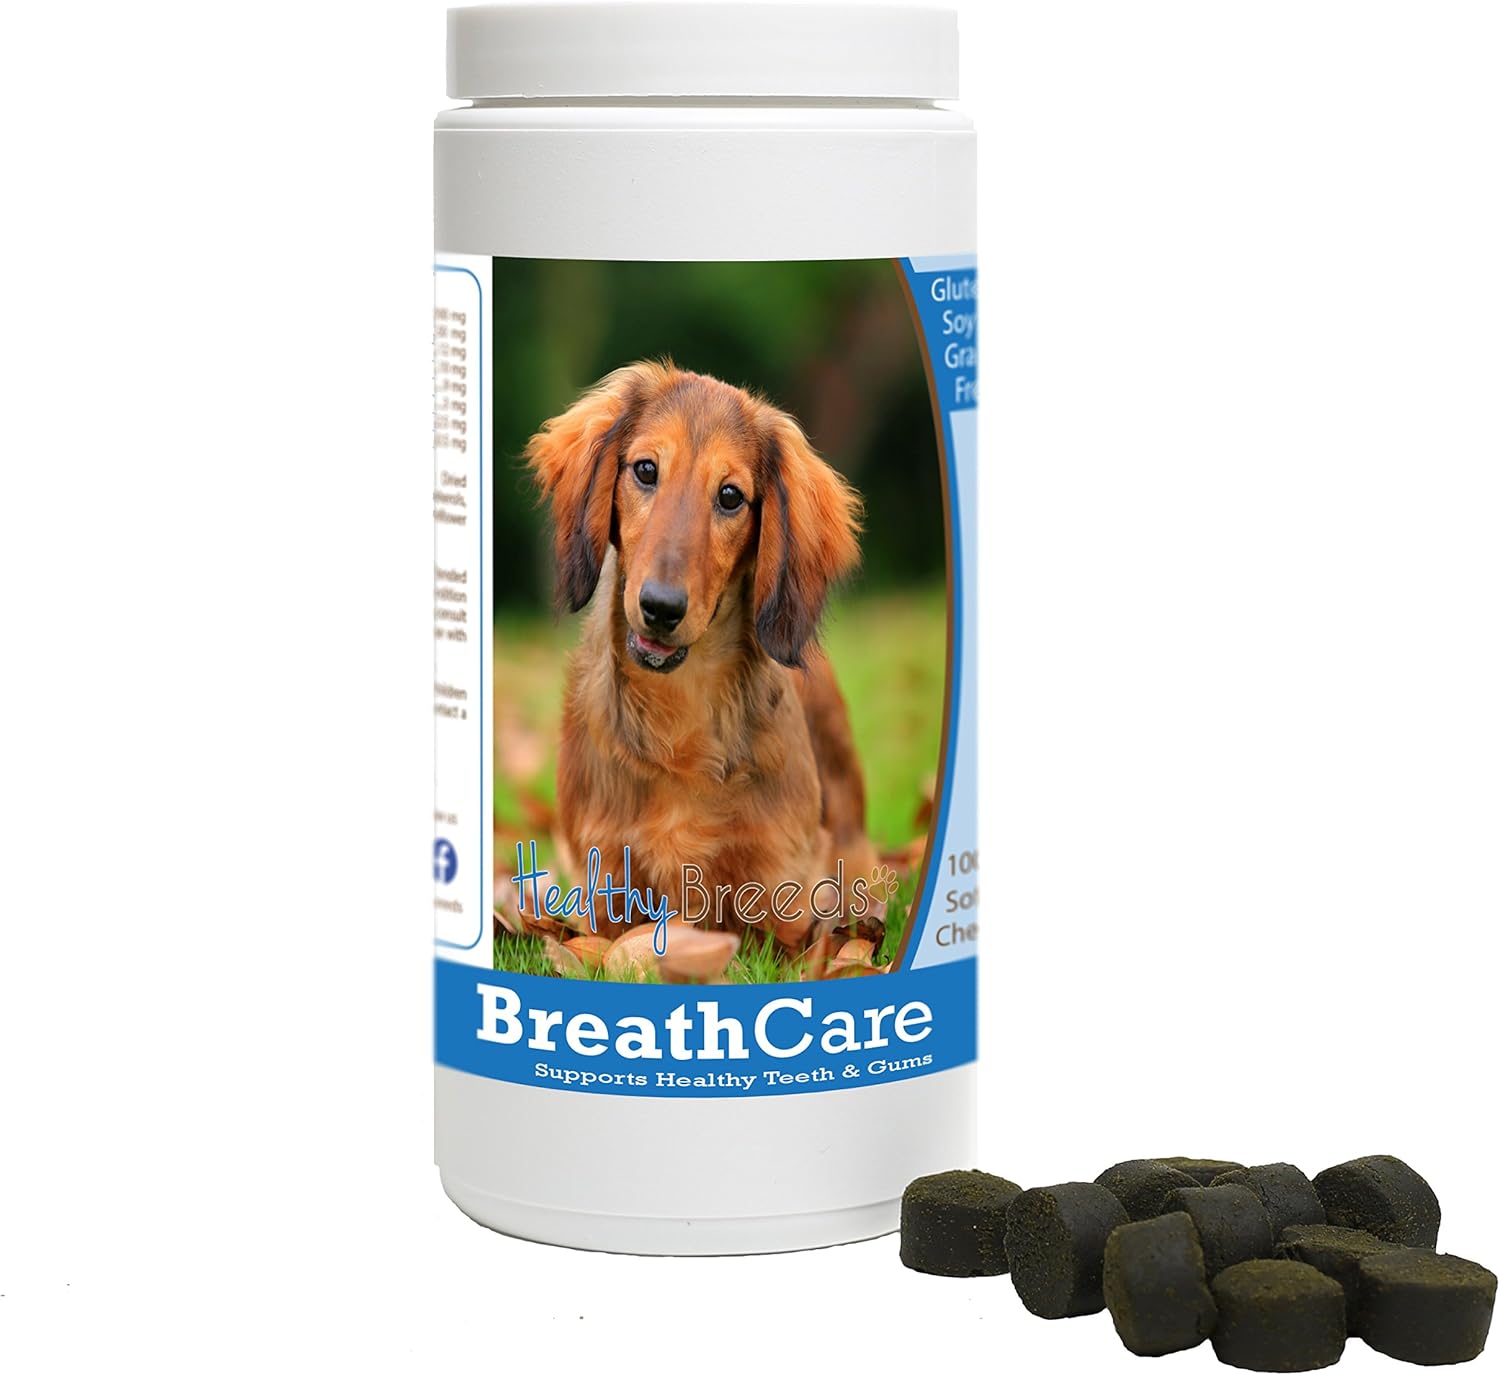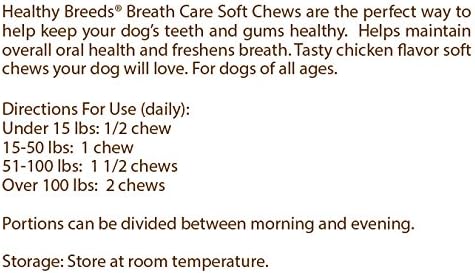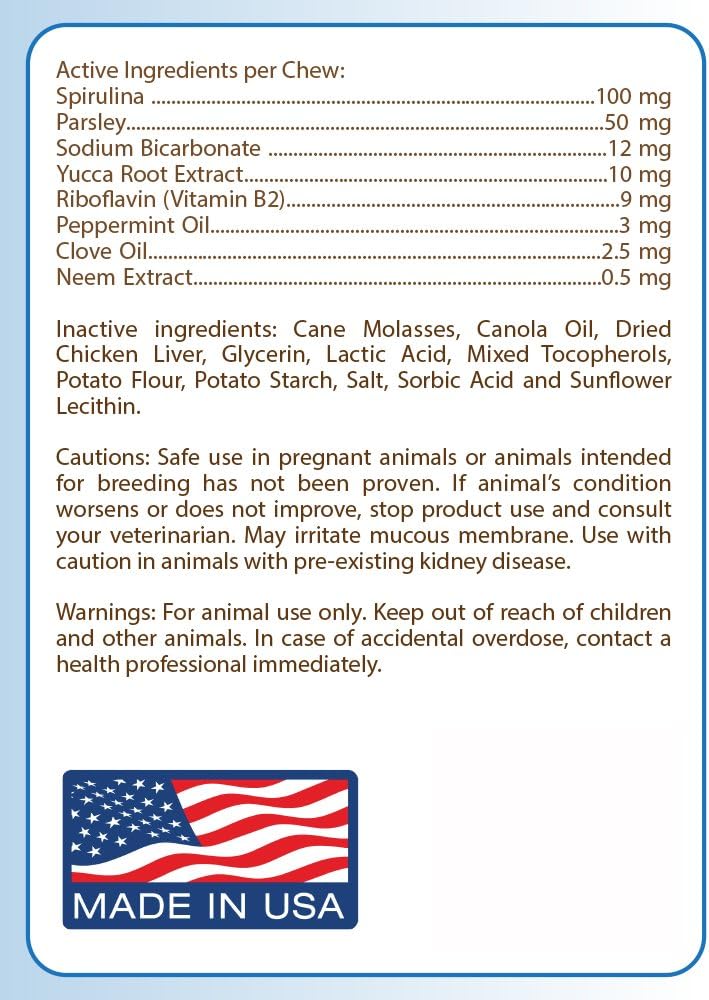
Healthy Breeds Dachshund Breath Care Soft Chews for Dogs 60 Count
Category: Pet Supplies
Healthy Breeds breath care soft chews are the perfect way to help keep your dog’s teeth and gums healthy. Helps maintain overall oral health and help keep breath fresh. These are highly palatable and easy to chew for dogs of all ages. With our gluten free formula, this is a tasty supplement soft chew that your dog will love!.
Features: Healthy Breeds Breath Care Soft Chews are veterinarian formulated to freshen breath as well as support healthy teeth & gums! | GLUTEN GRAIN & SOY FREE - Feel good giving your dog these chews! | EASY ADMINISTRATION - Our tasty chicken flavored chews have your dog thinking they are treats! | MADE IN THE USA! Our Breath Care chews are made in federally regulated manufacturing facilities! Excellent customer service and return policy. 100% satisfaction guaranteed! | Healthy Breeds offers an assortment of dog healthcare products, grooming products and treats for over 200 breeds! Make sure to search for your breed! Click the Healthy Breeds hyperlink above the title to see our amazon storefront!